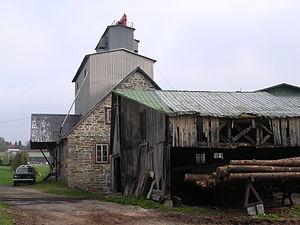
Moulin Goulet, situé sur la rivière des Envies à Saint-Stanislas (Mauricie, Québec). Moulin à eau
Le Moulin à eau des Jésuites de Saint-Stanislas est l'un des derniers moulins à eau du Québec au Canada.